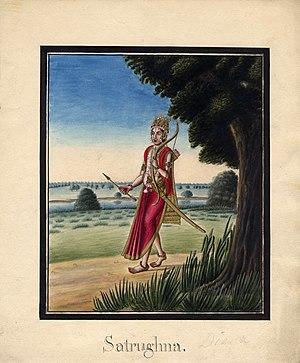
Shatrughna est le plus jeune frère de Râma dans l'épopée hindoue du Ramayana. Il est le jumeau de Lakshmana. Selon Valmiki, il est une manifestation partielle du dieu Vishnou.